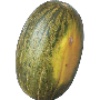
Label: Melon Piel de Sapo 1